A Way Out (video game)

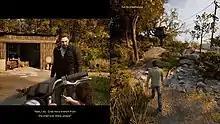
"A Way Out" is designed for split-screen cooperative multiplayer. As the story of both protagonists is told simultaneously, one player may be playing the game while another may be watching a cutscene.

"A Way Out" is a cooperative action-adventure game played from a third-person perspective. It is specifically designed for split-screen cooperative multiplayer, which means that it must be played with another player through either local or online play while both players' screens are displayed next to each other. In the game, players control Leo and Vincent, two convicted prisoners who must break out of prison and stay on the run from authorities. As the story of both protagonists is told simultaneously, their progress may not be synchronized, which may result in one player being able to control their character, while another is watching a cutscene. Players need to cooperate with each other in order to progress, and each situation can be approached differently, with both characters taking different roles. For instance, during an early segment of the game, the player controlling Vincent needs to distract a nurse and guard, so the player controlling Leo can find a chisel needed to aid their escape. These roles are not fixed, so Leo and Vincent can swap their roles in another playthrough. Players can interact with many non-playable characters, and there are dialogue options for players to choose.